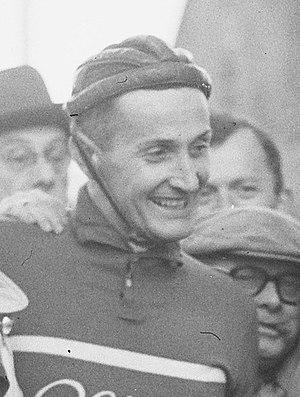
Désiré Keteleer est un coureur cycliste belge, né le 13 juin 1920 à Anderlecht et décédé le 17 septembre 1970 à Rebecq-Rognon. Professionnel de 1942 à 1961, il a notamment remporté la Flèche wallonne en 1946 et la première édition du Tour de Romandie en 1947.